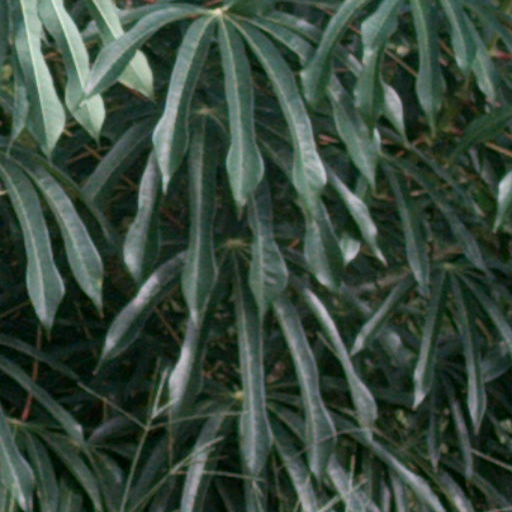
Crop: cassava